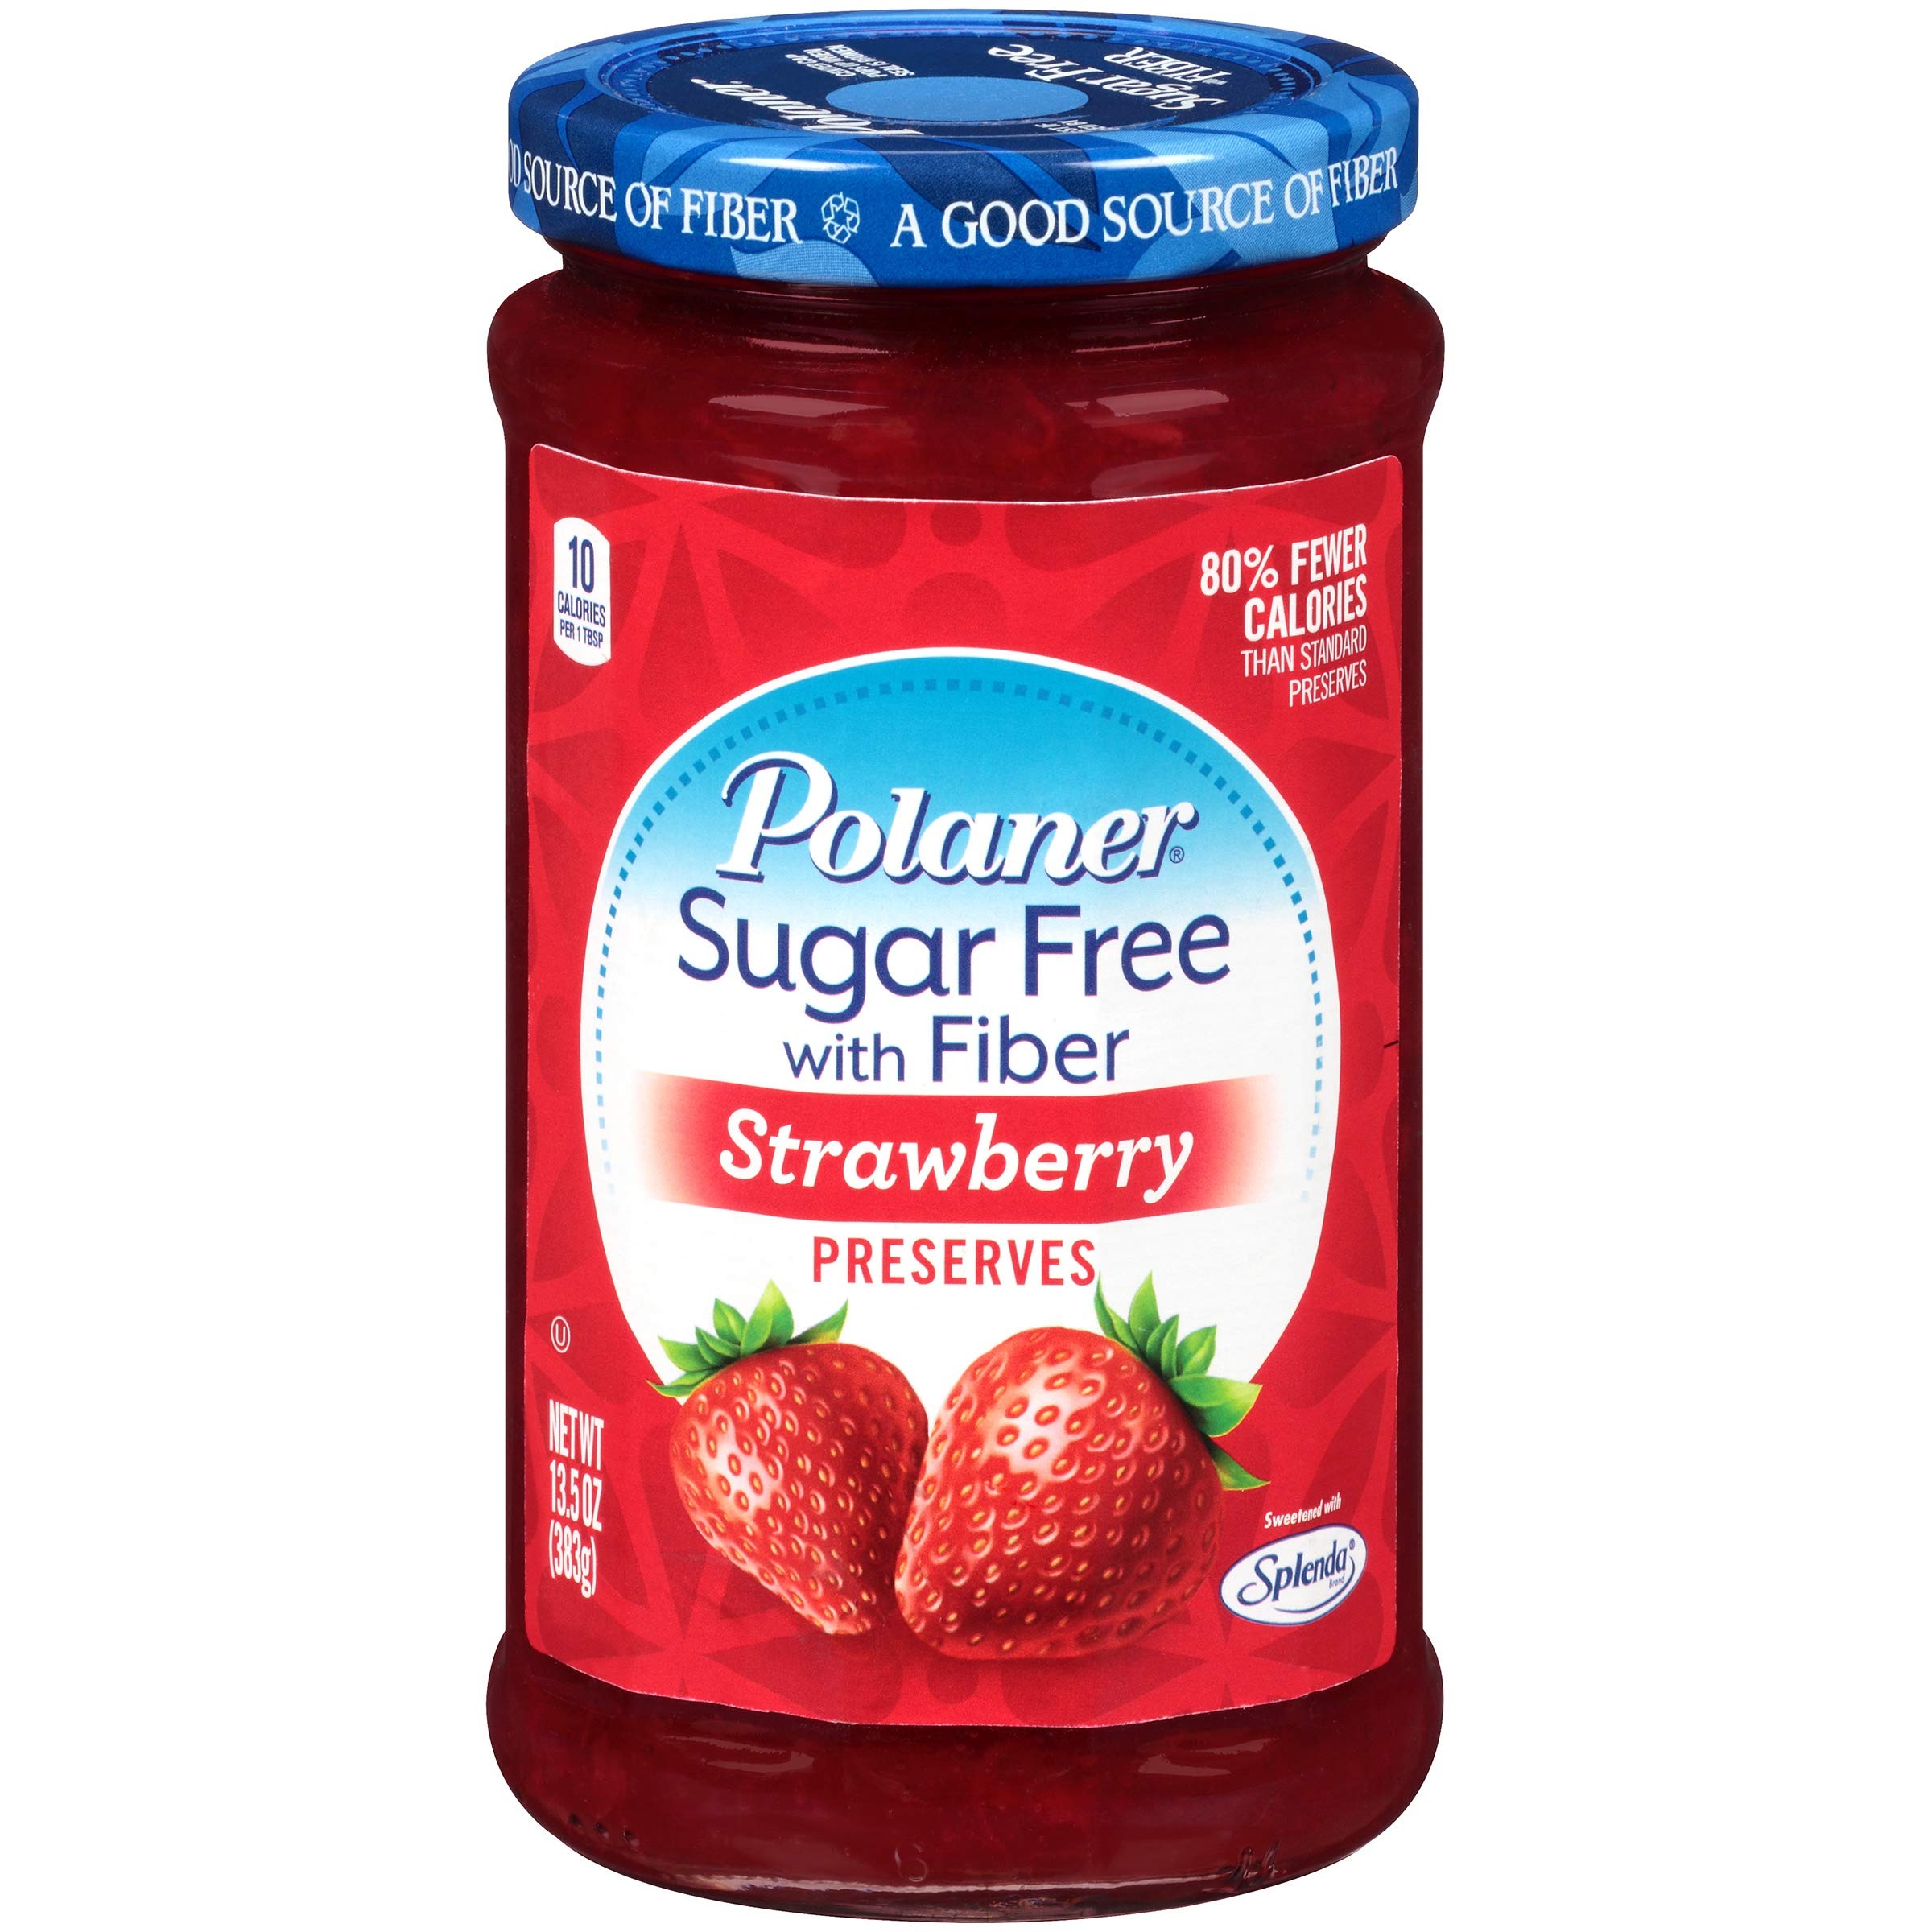
Item Name: Polaner Sugar-Free Strawberry Preserves with Fiber, 13.5 Ounce
Bullet Point 1: Polaner Sugar-Free Strawberry Preserves with Fiber, 13.5 oz
Bullet Point 2: Gluten-Free, Kosher, Sugar-Free, Excellent Source of Fiber
Bullet Point 3: Bursting with Real Fruit and sweetened with Splenda
Bullet Point 4: Enjoy the sweet taste of sun-ripened strawberries at your table anytime
Bullet Point 5: Spread generously on a slice of breakfast toast or anything you like
Value: 13.5
Unit: oz

Price: 9.54